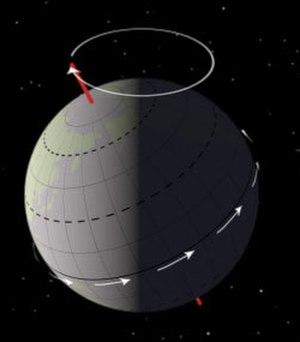
Les paramètres de Milanković sont les paramètres astronomiques qui engendrent des variations cycliques du climat terrestre, les cycles de Milanković. Ces paramètres sont l'excentricité, l'obliquité et la précession. Les paramètres de Milankovitch sont notamment utilisés dans le cadre de la théorie astronomique des paléoclimats.